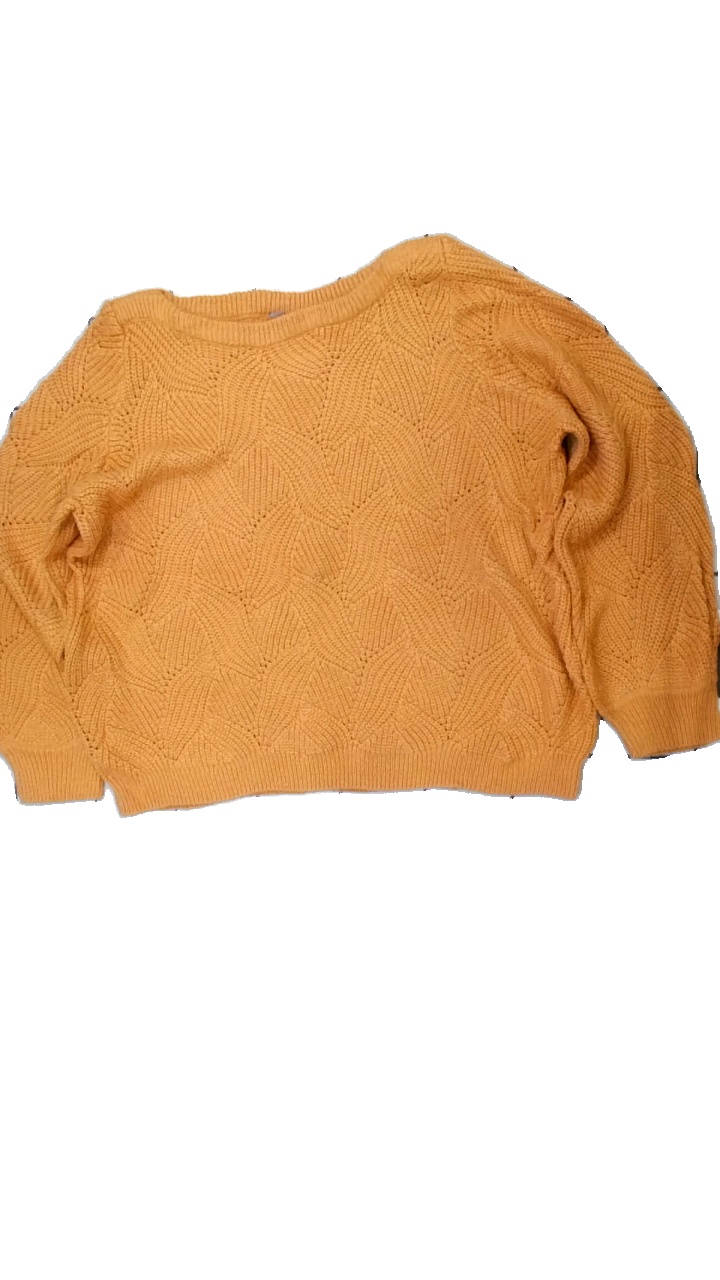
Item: Sweater (Ladies)
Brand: Lindex
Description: orange långärmad tröja med stickat mönster
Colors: Orange
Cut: Regular
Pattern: Other
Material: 100% acrylic
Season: All
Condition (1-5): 5
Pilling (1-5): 5
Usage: Reuse
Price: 50-100